Adya Prasad Pandey

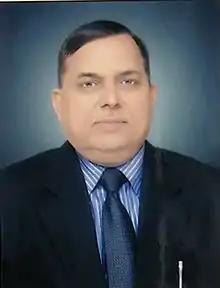
Adya Prasad Pandey

Adya Prasad Pandey is an Indian economist, professor, and state minister cadre in the government of Manipur. He previously served as the vice chancellor of Manipur University. Currently, he is the national president of the Indian Economic Association, as well as the independent director at the National Small Industries Corporation (NSIC).